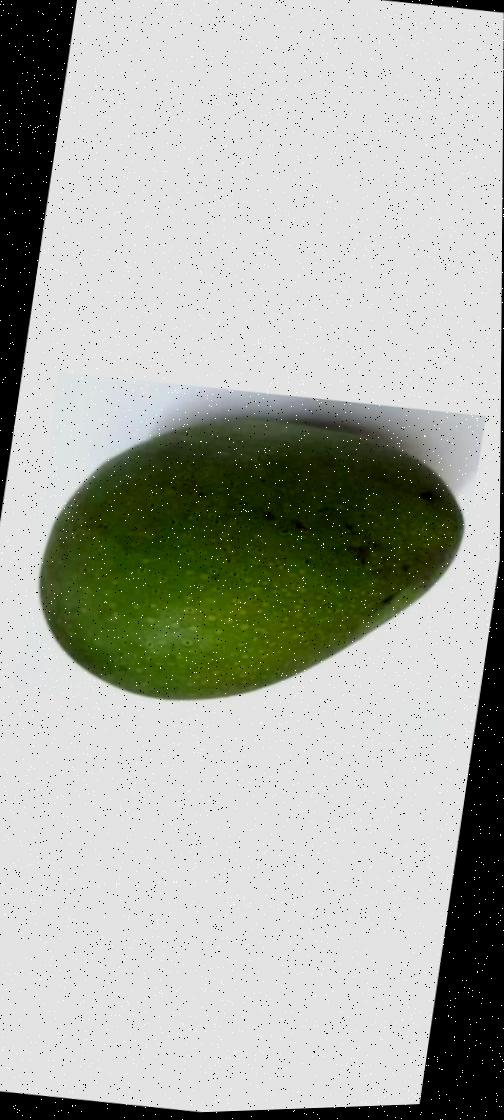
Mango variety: Ashshina Zhinuk